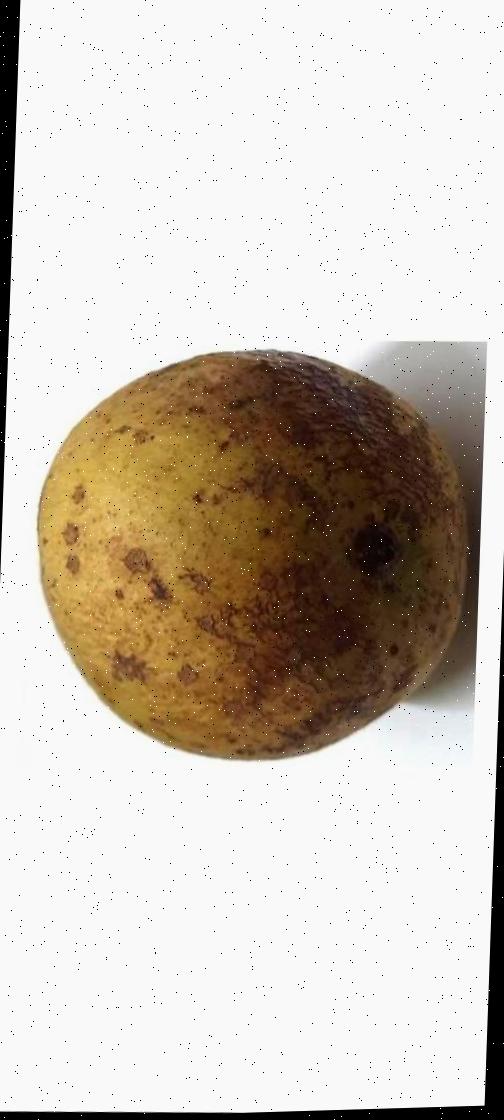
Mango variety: Gourmoti